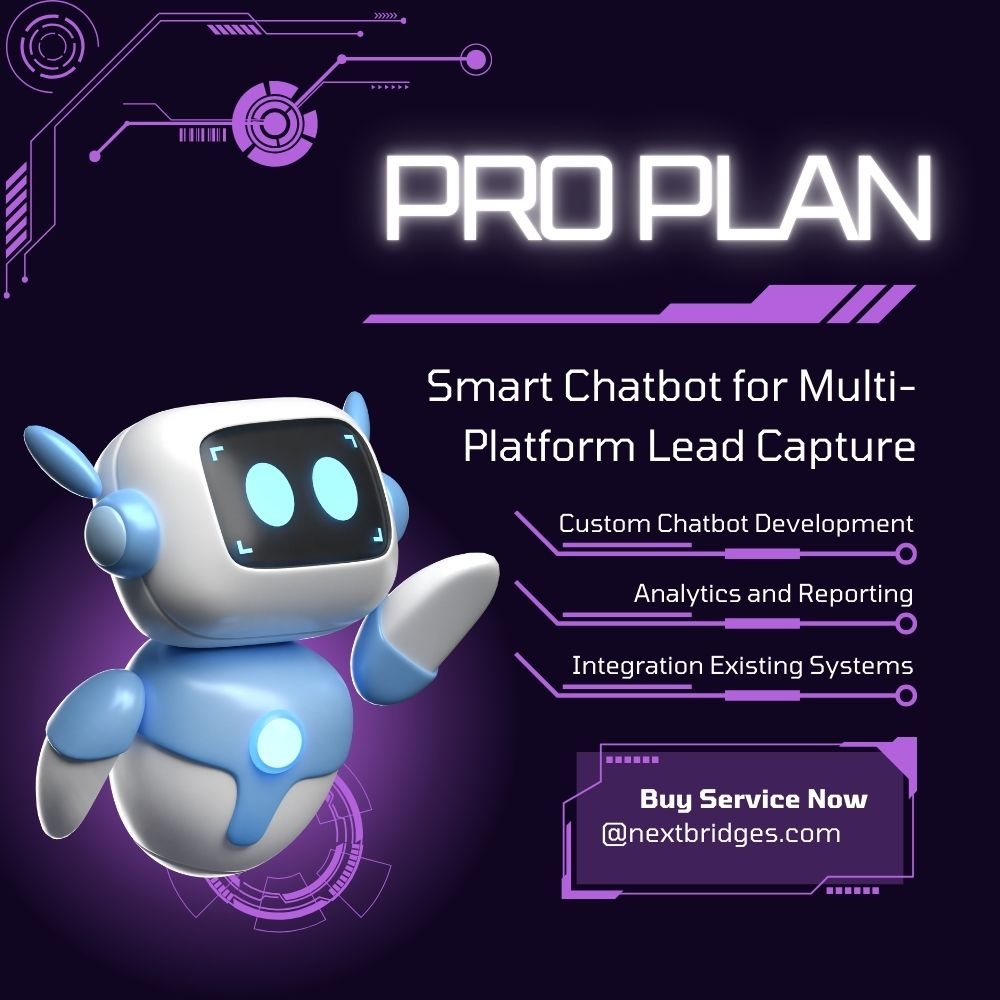
Pro Plan – Smart Chatbot for Multi-Platform Lead Capture
Missing qualified leads due to limited support automation? The Pro Plan brings conditional logic and multi-channel chat to your growing business. Overview: The Pro Plan is a scalable chatbot solution for businesses ready to step up their automation game. With conditional flows, Messenger/WhatsApp support, and built-in analytics, it helps you intelligently qualify and capture leads 24/7 without hiring extra staff. Key Features: 📌 Up to 30 customized question/response paths 📌 Conditional logic for smarter conversations 📌 Integrates with Facebook Messenger or WhatsApp 📌 Includes a basic analytics dashboard Benefits: ✅ Engage leads where they prefer to chat ✅ Automate more complex workflows without coding ✅ Understand user behavior via data insights ✅ No monthly subscription—one-time payment Upgrade to the Pro Plan and start automating your lead generation like a modern business.
Brand: Next Bridges
Category: Software > Computer Software > Artificial Intelligence (AI) Software